Adolf von Brudermann

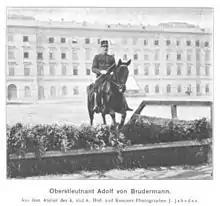
Adolf von Brudermann on horseback in 1903

Adolf von Brudermann (2 June 1854 Vienna – 26 October 1945 Vienna) was a "General der Kavallerie" (general of the cavalry) of the Austro-Hungarian Army. He saw service during World War I.